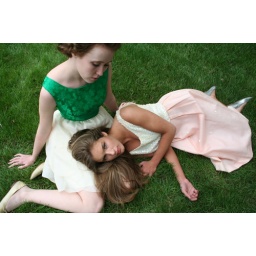
green flower party dress. pink sequin dress available at shopparish.com. photo by marita meyer